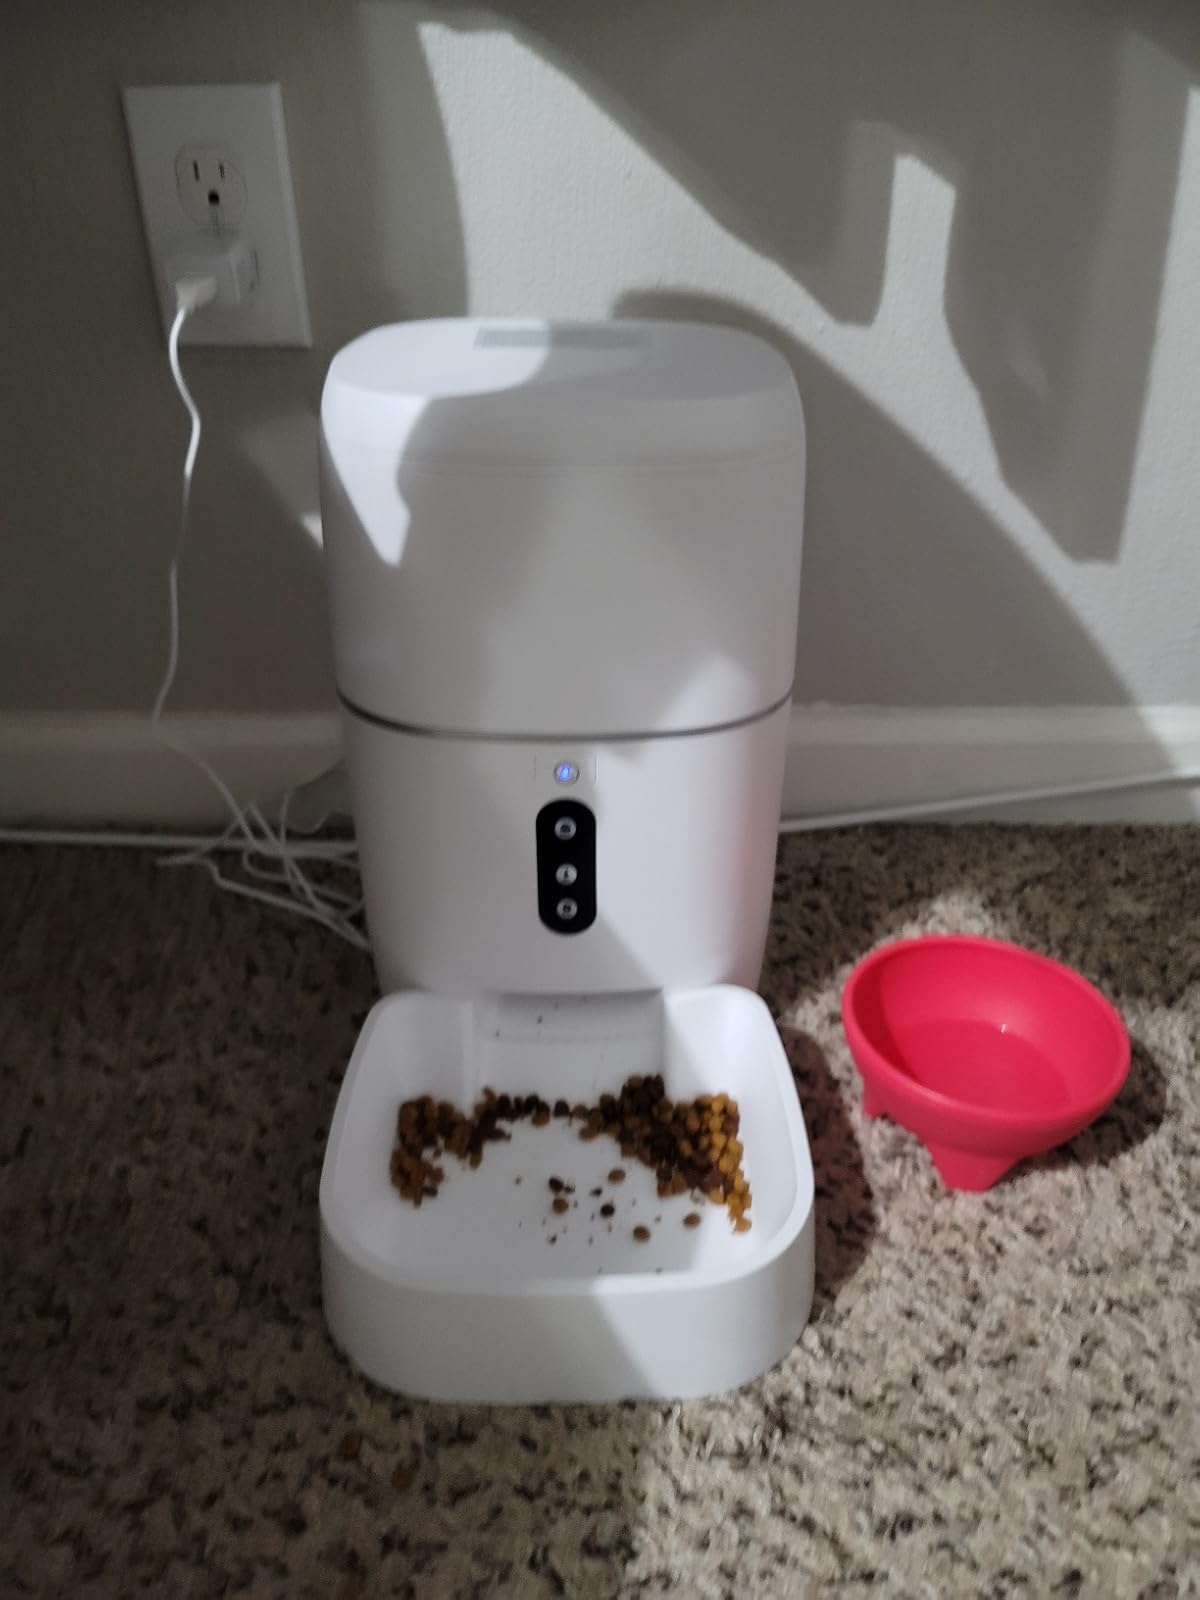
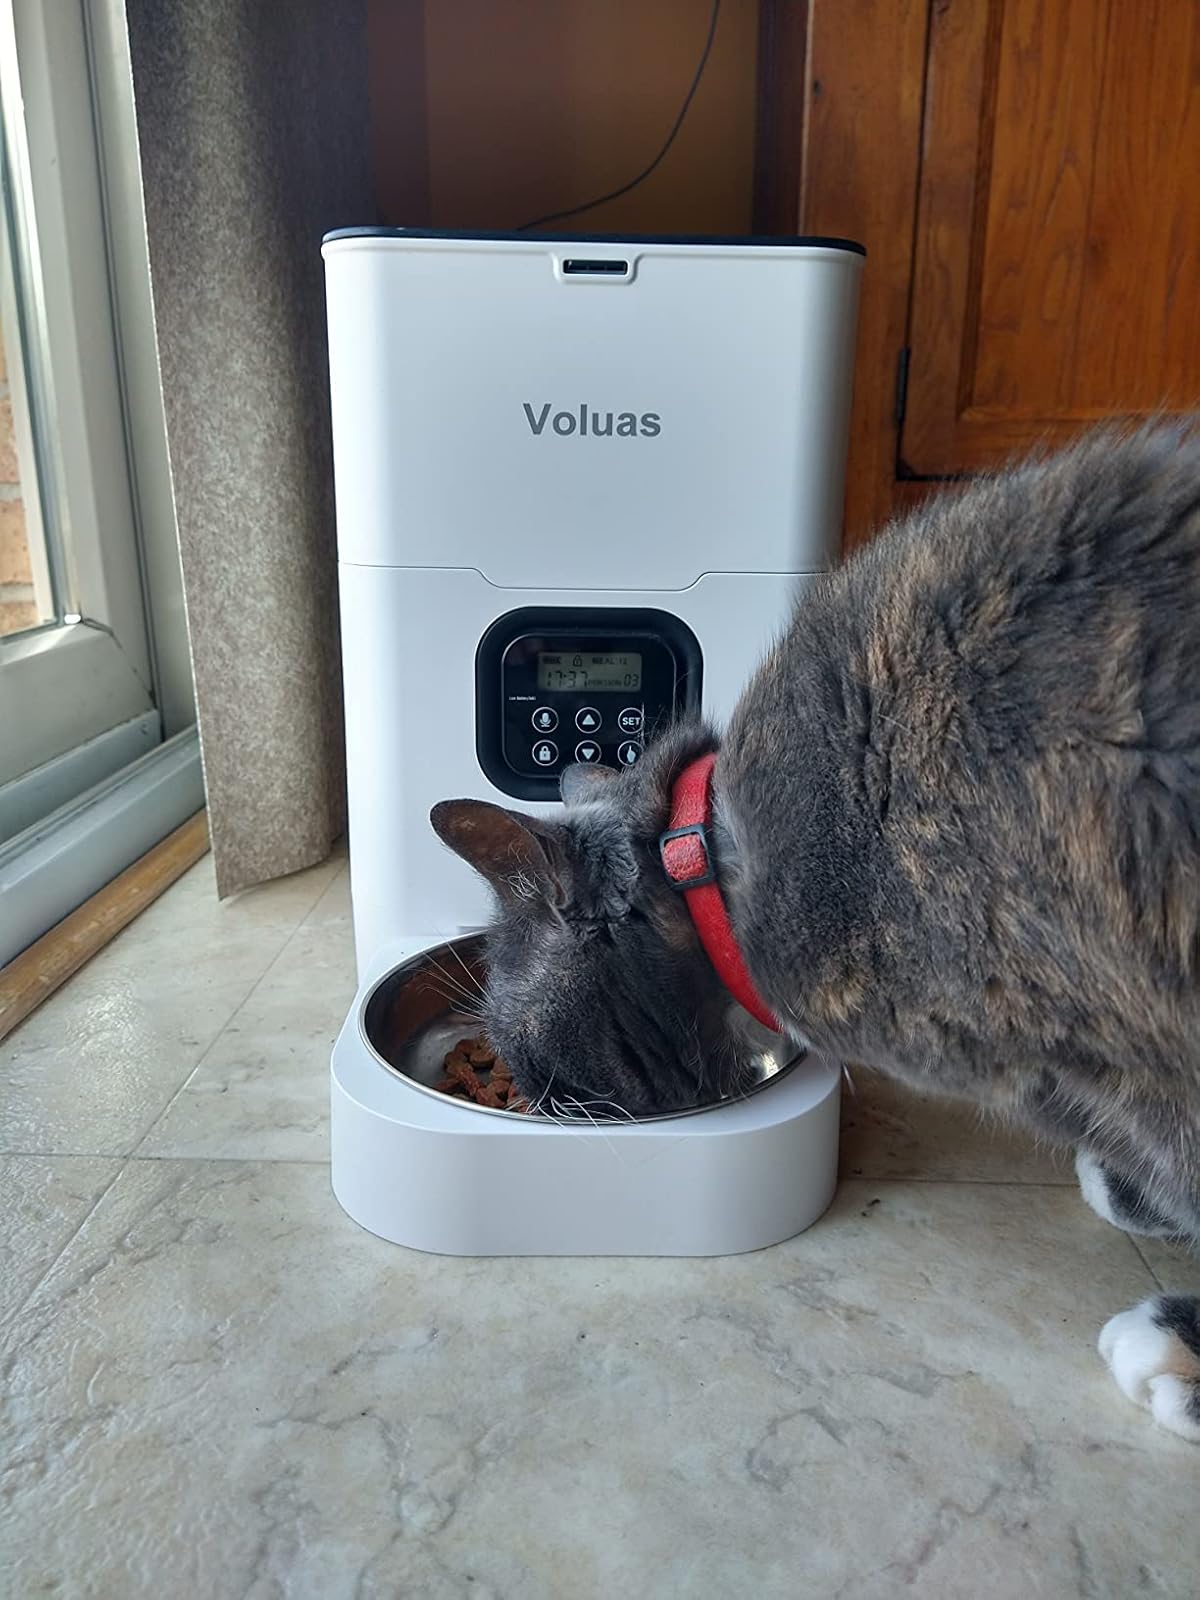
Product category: items_feeder
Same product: no